2004 United States House of Representatives elections

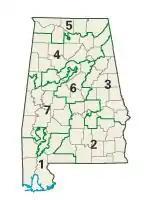
Alabama districts in these elections

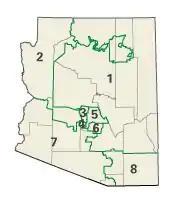
Arizona districts in these elections

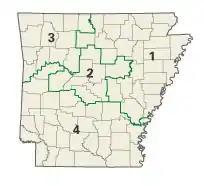
Arkansas districts in these elections

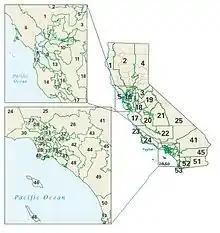
California districts in these elections

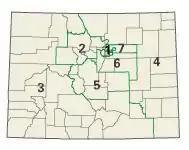
Colorado districts in these elections

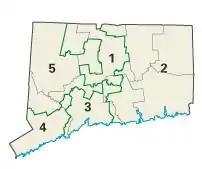
Connecticut districts in these elections

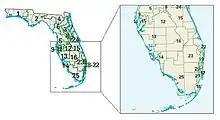
Florida districts in these elections

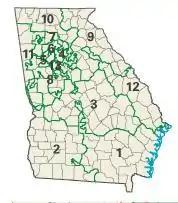
Georgia districts in these elections

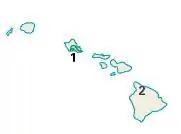
Hawaii districts in these elections

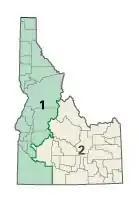
Idaho districts in these elections

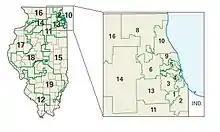
Illinois districts in these elections

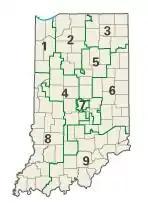
Indiana districts in these elections

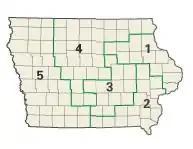
Iowa districts in these elections

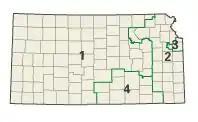
Kansas districts in these elections

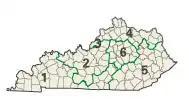
Kentucky districts in these elections

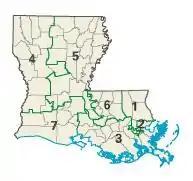
Louisiana districts in these elections

On December 4, 2004, a run-off election was held to determine the winner of the 3rd and 7th congressional districts. In the 3rd district, Charlie Melancon narrowly defeated Billy Tauzin III. In the 7th district, Charles Boustany defeated Willie Mount. Thus, both seats switched to the opposite party.